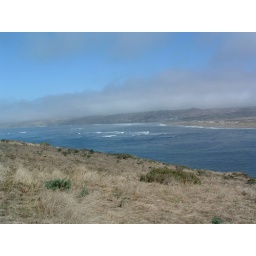
Swell breaking over the sand bar